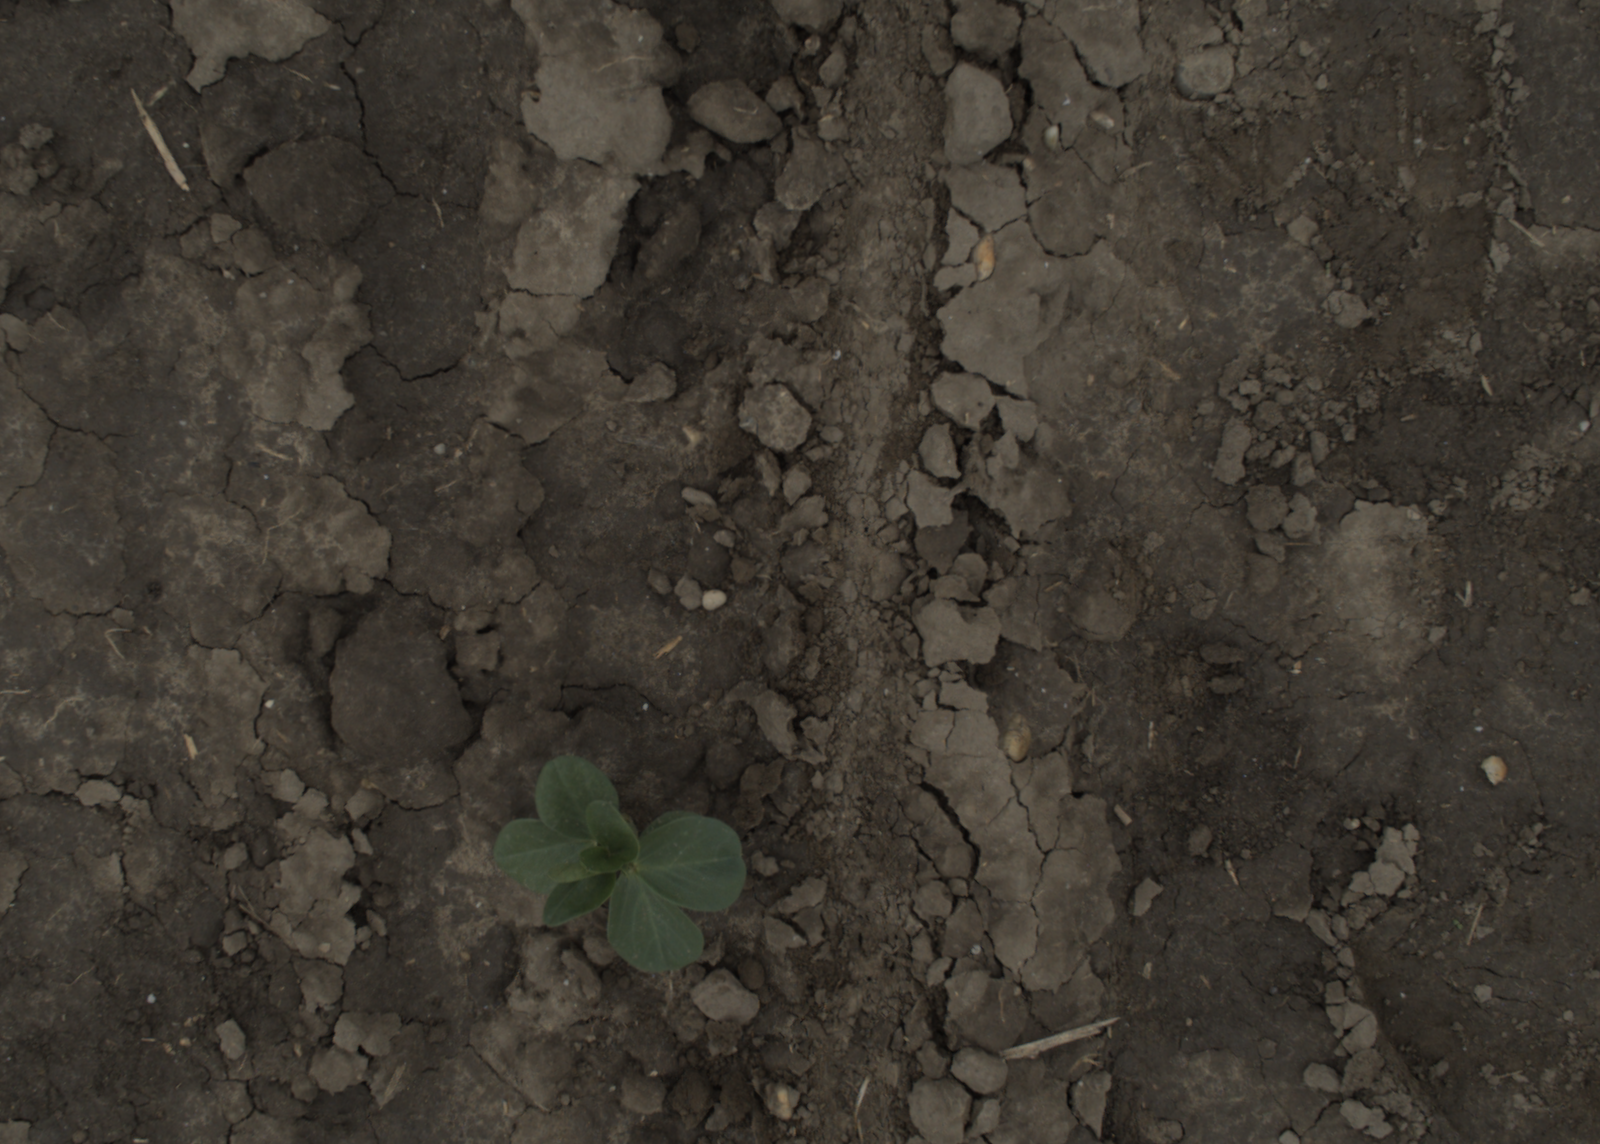
Capture date: 29.09.2021 13:52:15
Weather: cloudy
Wind: medium
Seeding date: 02.09.2021
Plant canopy height (mm): 954